Evelyn Nesbit

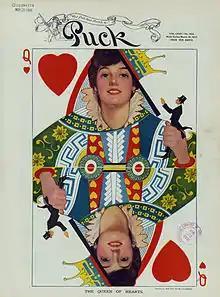
Nesbit representing "The Queen of Hearts" on a playing card, in the "Puck" humor magazine, March 25, 1914

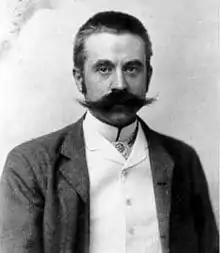
Photograph of Stanford White by George Cox, c. 1892

The use of photographs of young women in advertising, referred to as the "live model" style, was just beginning to be widely used and to supplant illustration. Nesbit modeled for Joel Feder, an early pioneer in fashion photography. She found such assignments less strenuous than working as an artist's model, as posing sessions were shorter. The work was lucrative. With Feder, Nesbit earned $5 for a half-day shoot and $10 for a full day – . Eventually, the fees she earned from her modeling career exceeded the combined income which her family had earned at Wanamaker's. But the prohibitive cost of living in New York strained their finances.